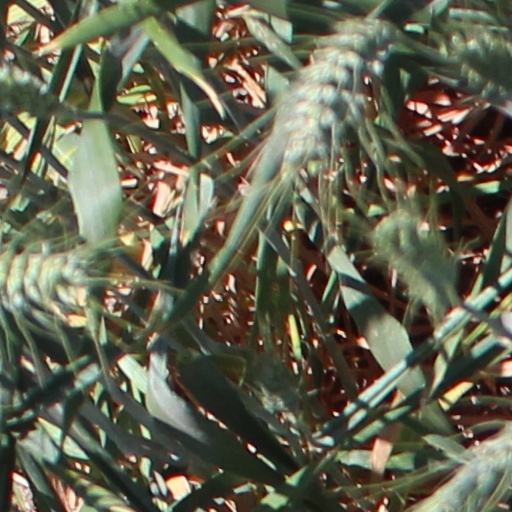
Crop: wheat